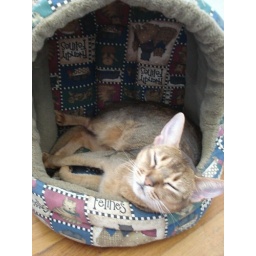
Oxy in her cat house